Within Our Gates

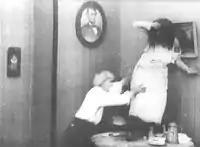
Still from the 1920 Oscar Micheaux film "Within Our Gates" featuring Grant Gorman and Evelyn Preer

"Within Our Gates" was produced when early film studios in America's first motion picture industry were based in Fort Lee, New Jersey at the beginning of the 20th century.